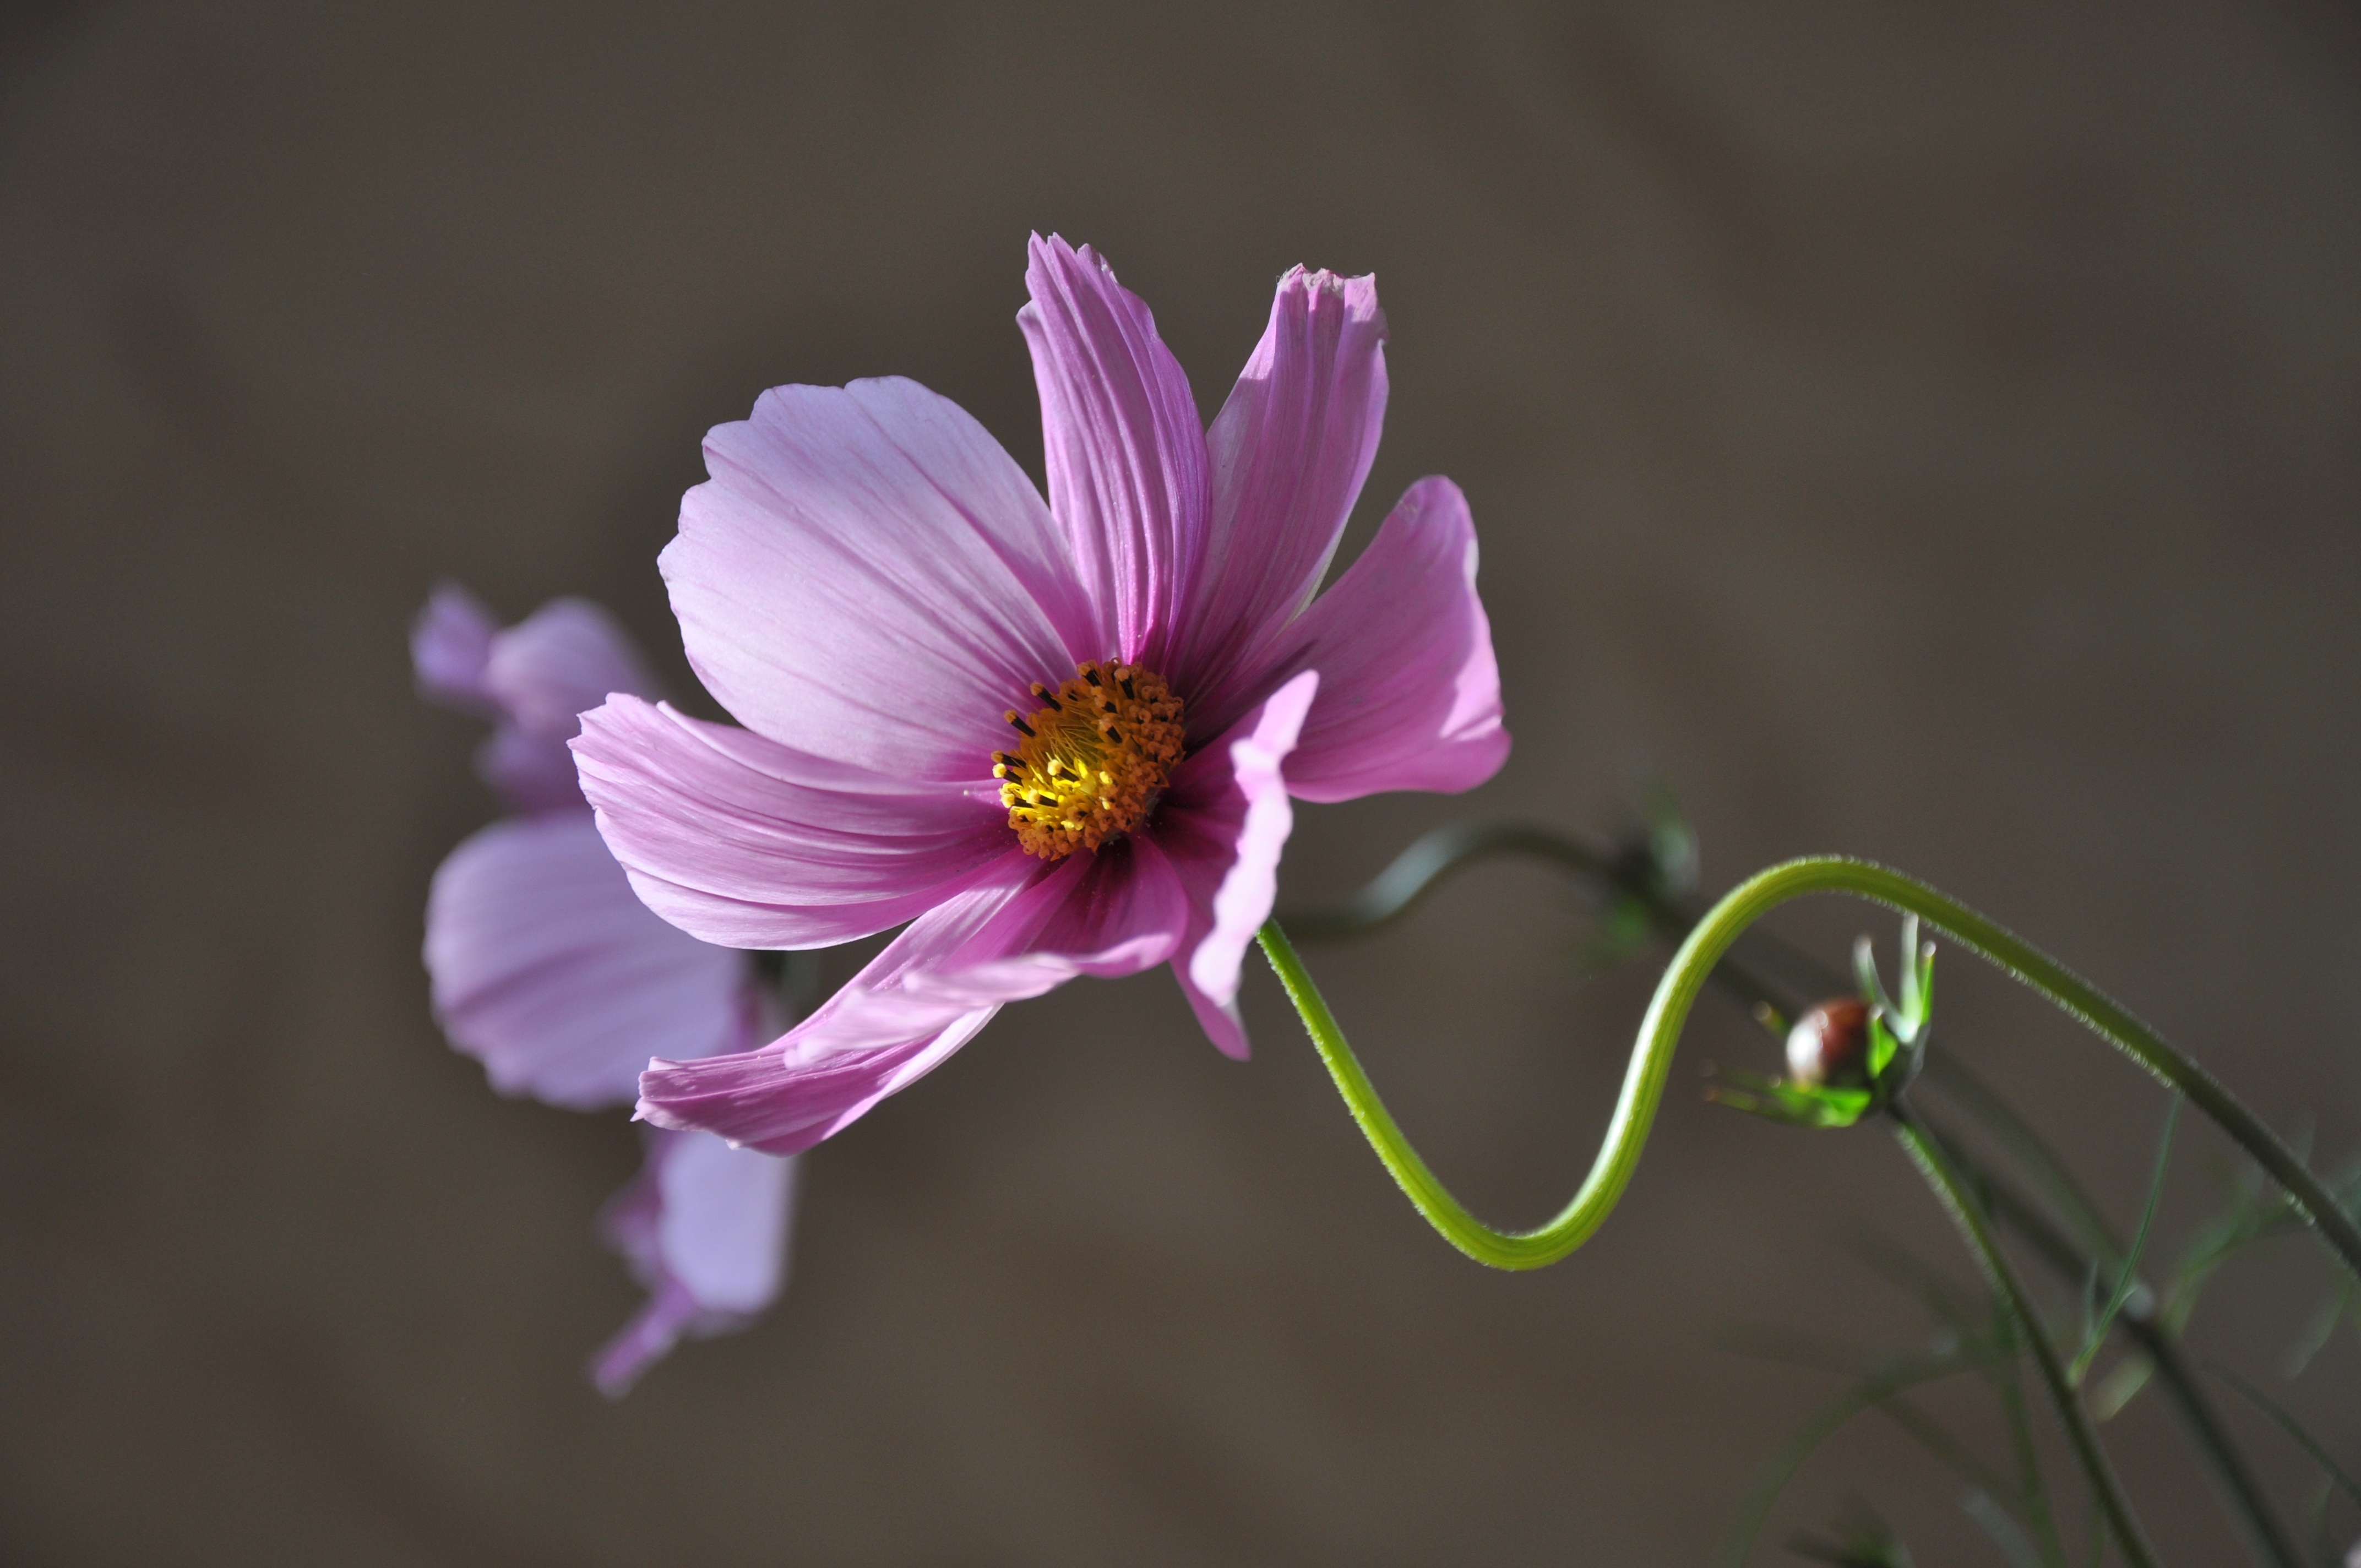
blossom, plant, photography, flower, petal, summer, pink, flora, wildflower, close up, flowering, macro photography, flowering plant, daisy family, plant stem, land plant, kr senka